Michel Leclère

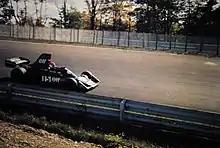
Leclère driving for Tyrrell at the 1975 United States Grand Prix.

After winning the French Formula 3 championship, driving for Alpine, in 1972, Leclère performed well in Formula 2. This earned him his chance in Formula One. After making his debut for Tyrrell at the last race of the season he landed a full-time drive with Wolf–Williams Racing in . The relationship was not a success, however, and he returned to Formula 2. After a bad season with Kauhsen in 1977, he retired.